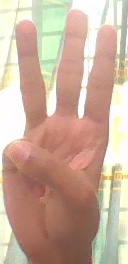
ASL sign: 6